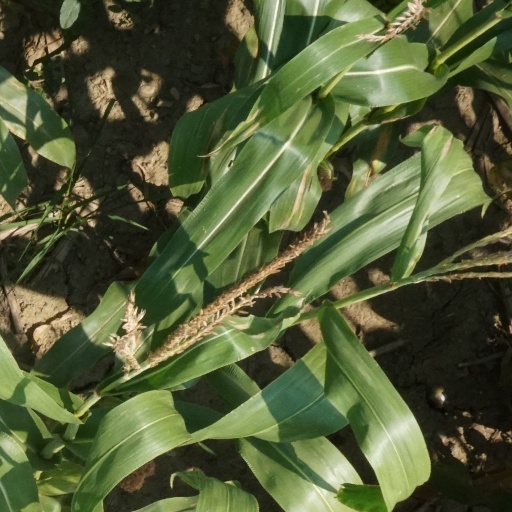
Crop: maize; corn